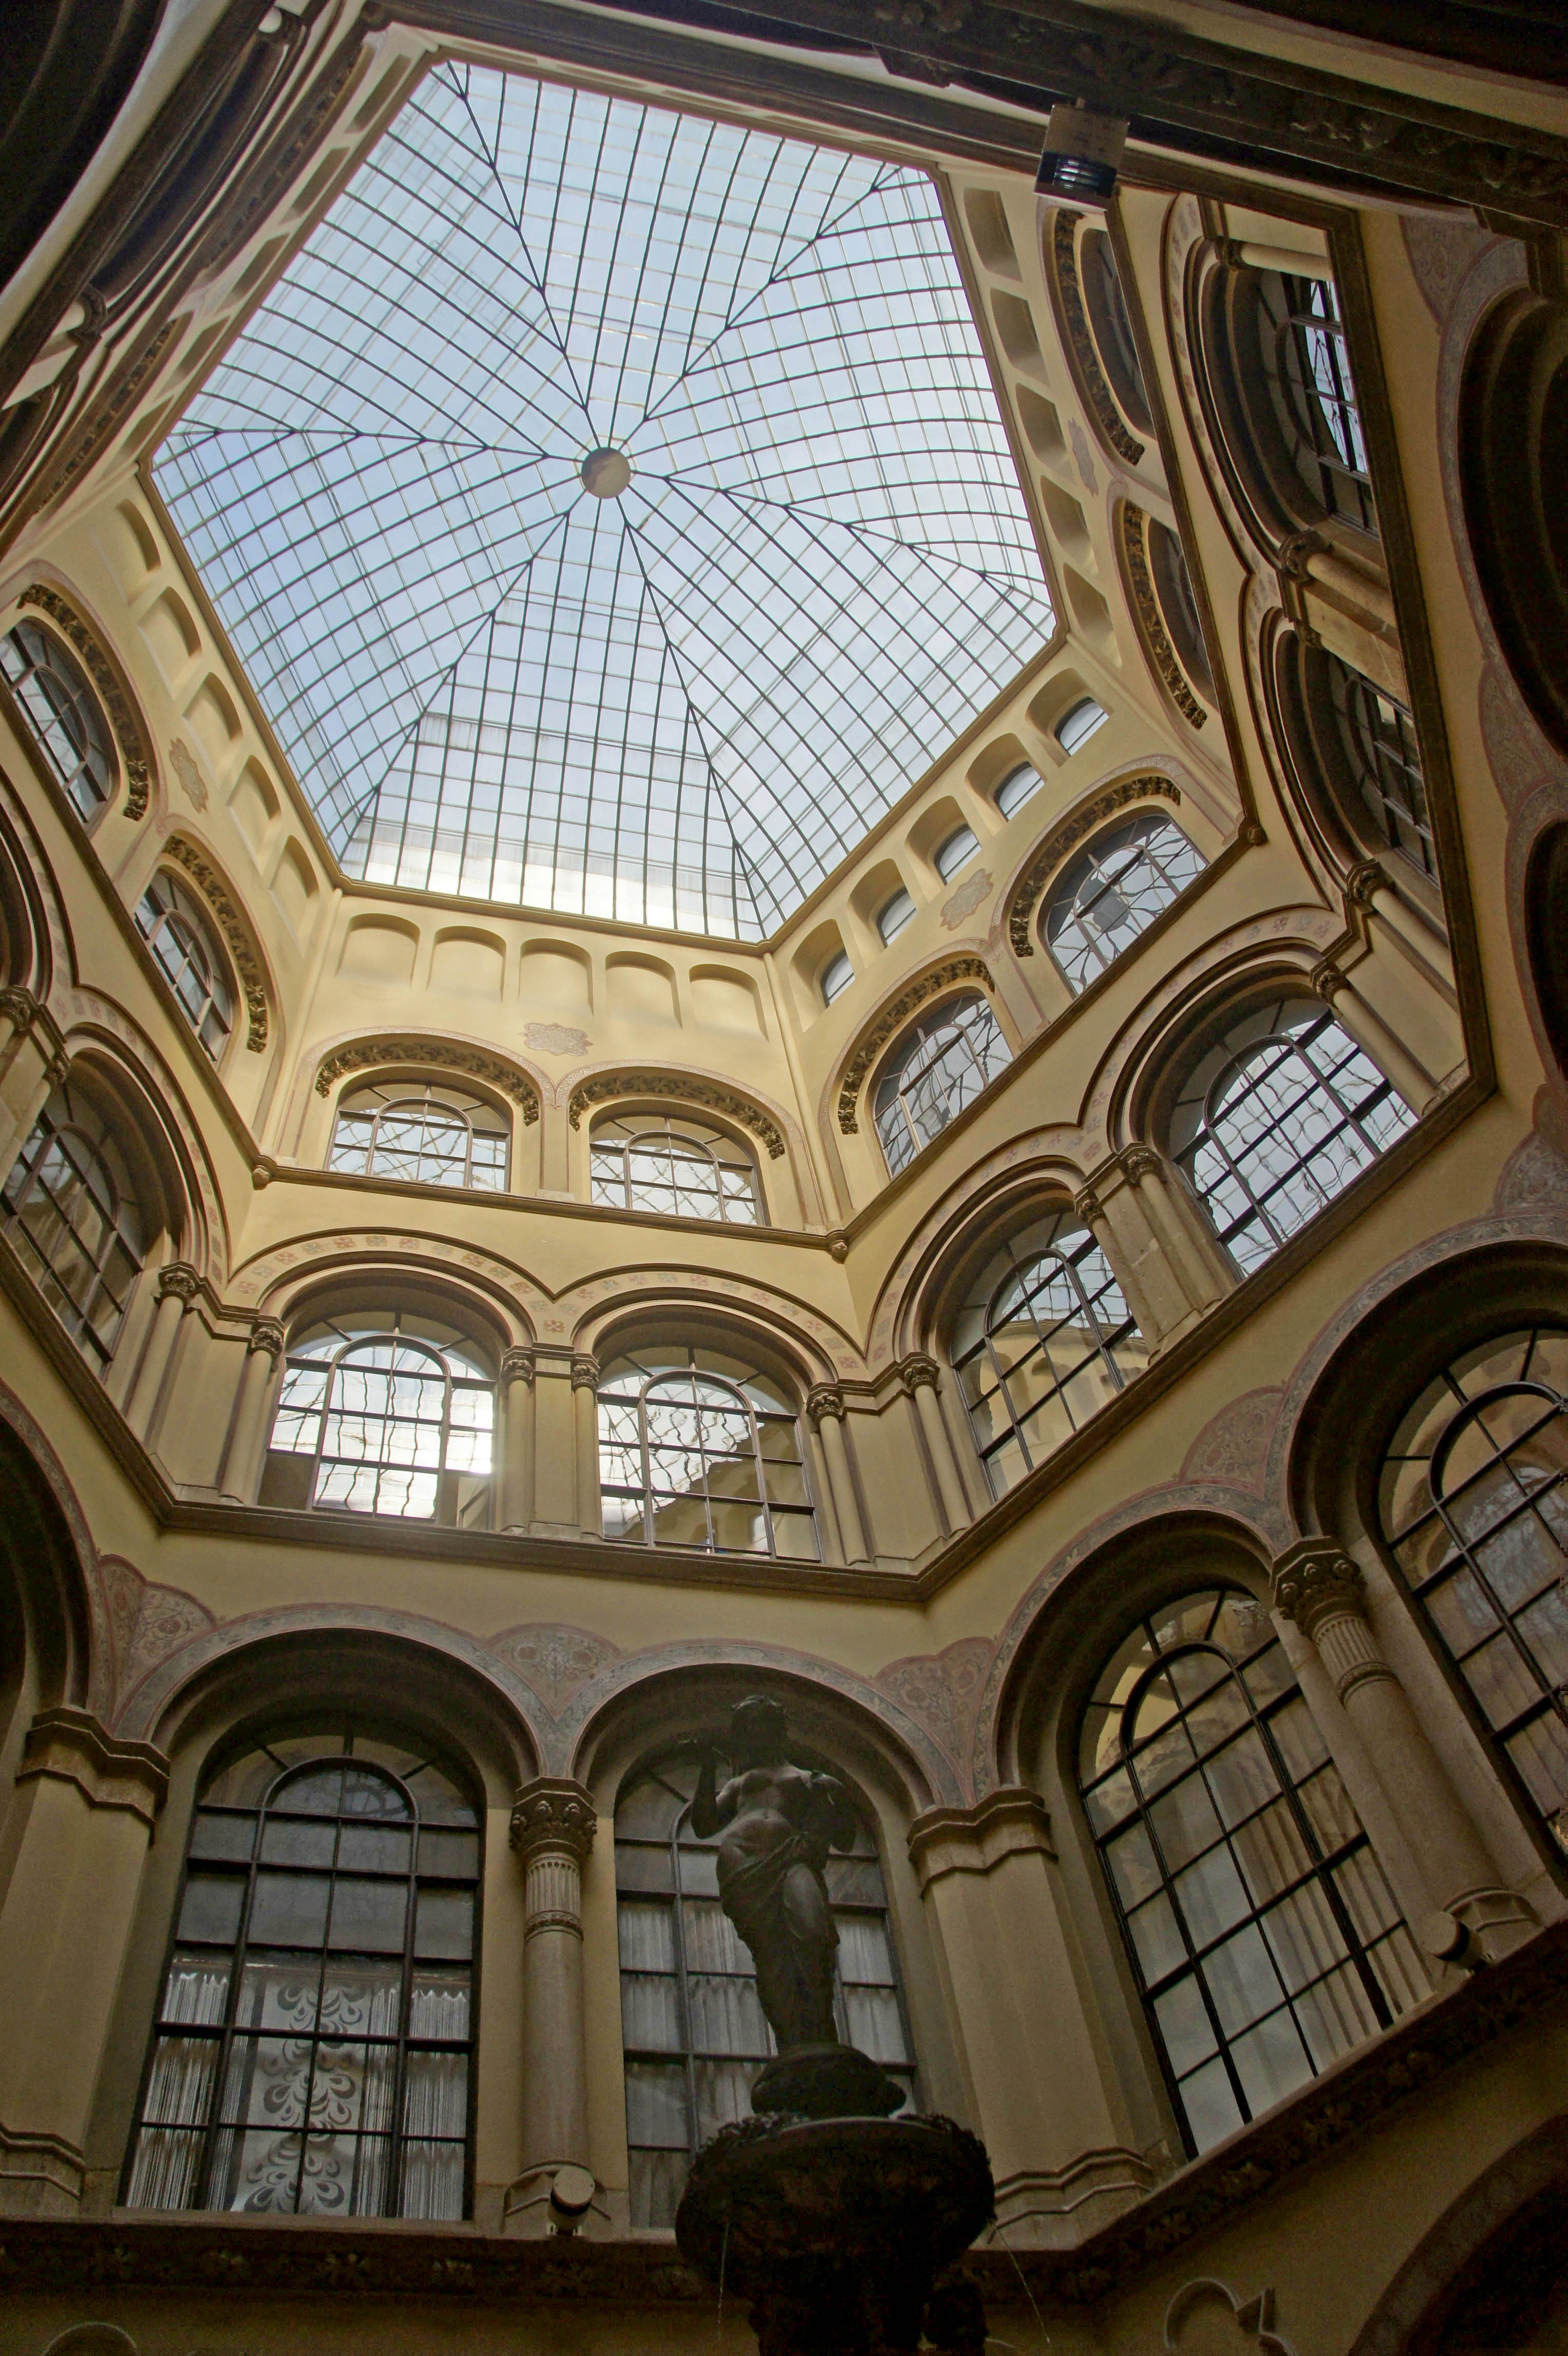
architecture, window, glass, building, facade, church, cathedral, place of worship, places of interest, courtyard, vienna, symmetry, synagogue, basilica, dome, estate, historically, city trip, daylighting, lichthof, dome light, bazaar court palais ferstel vienna